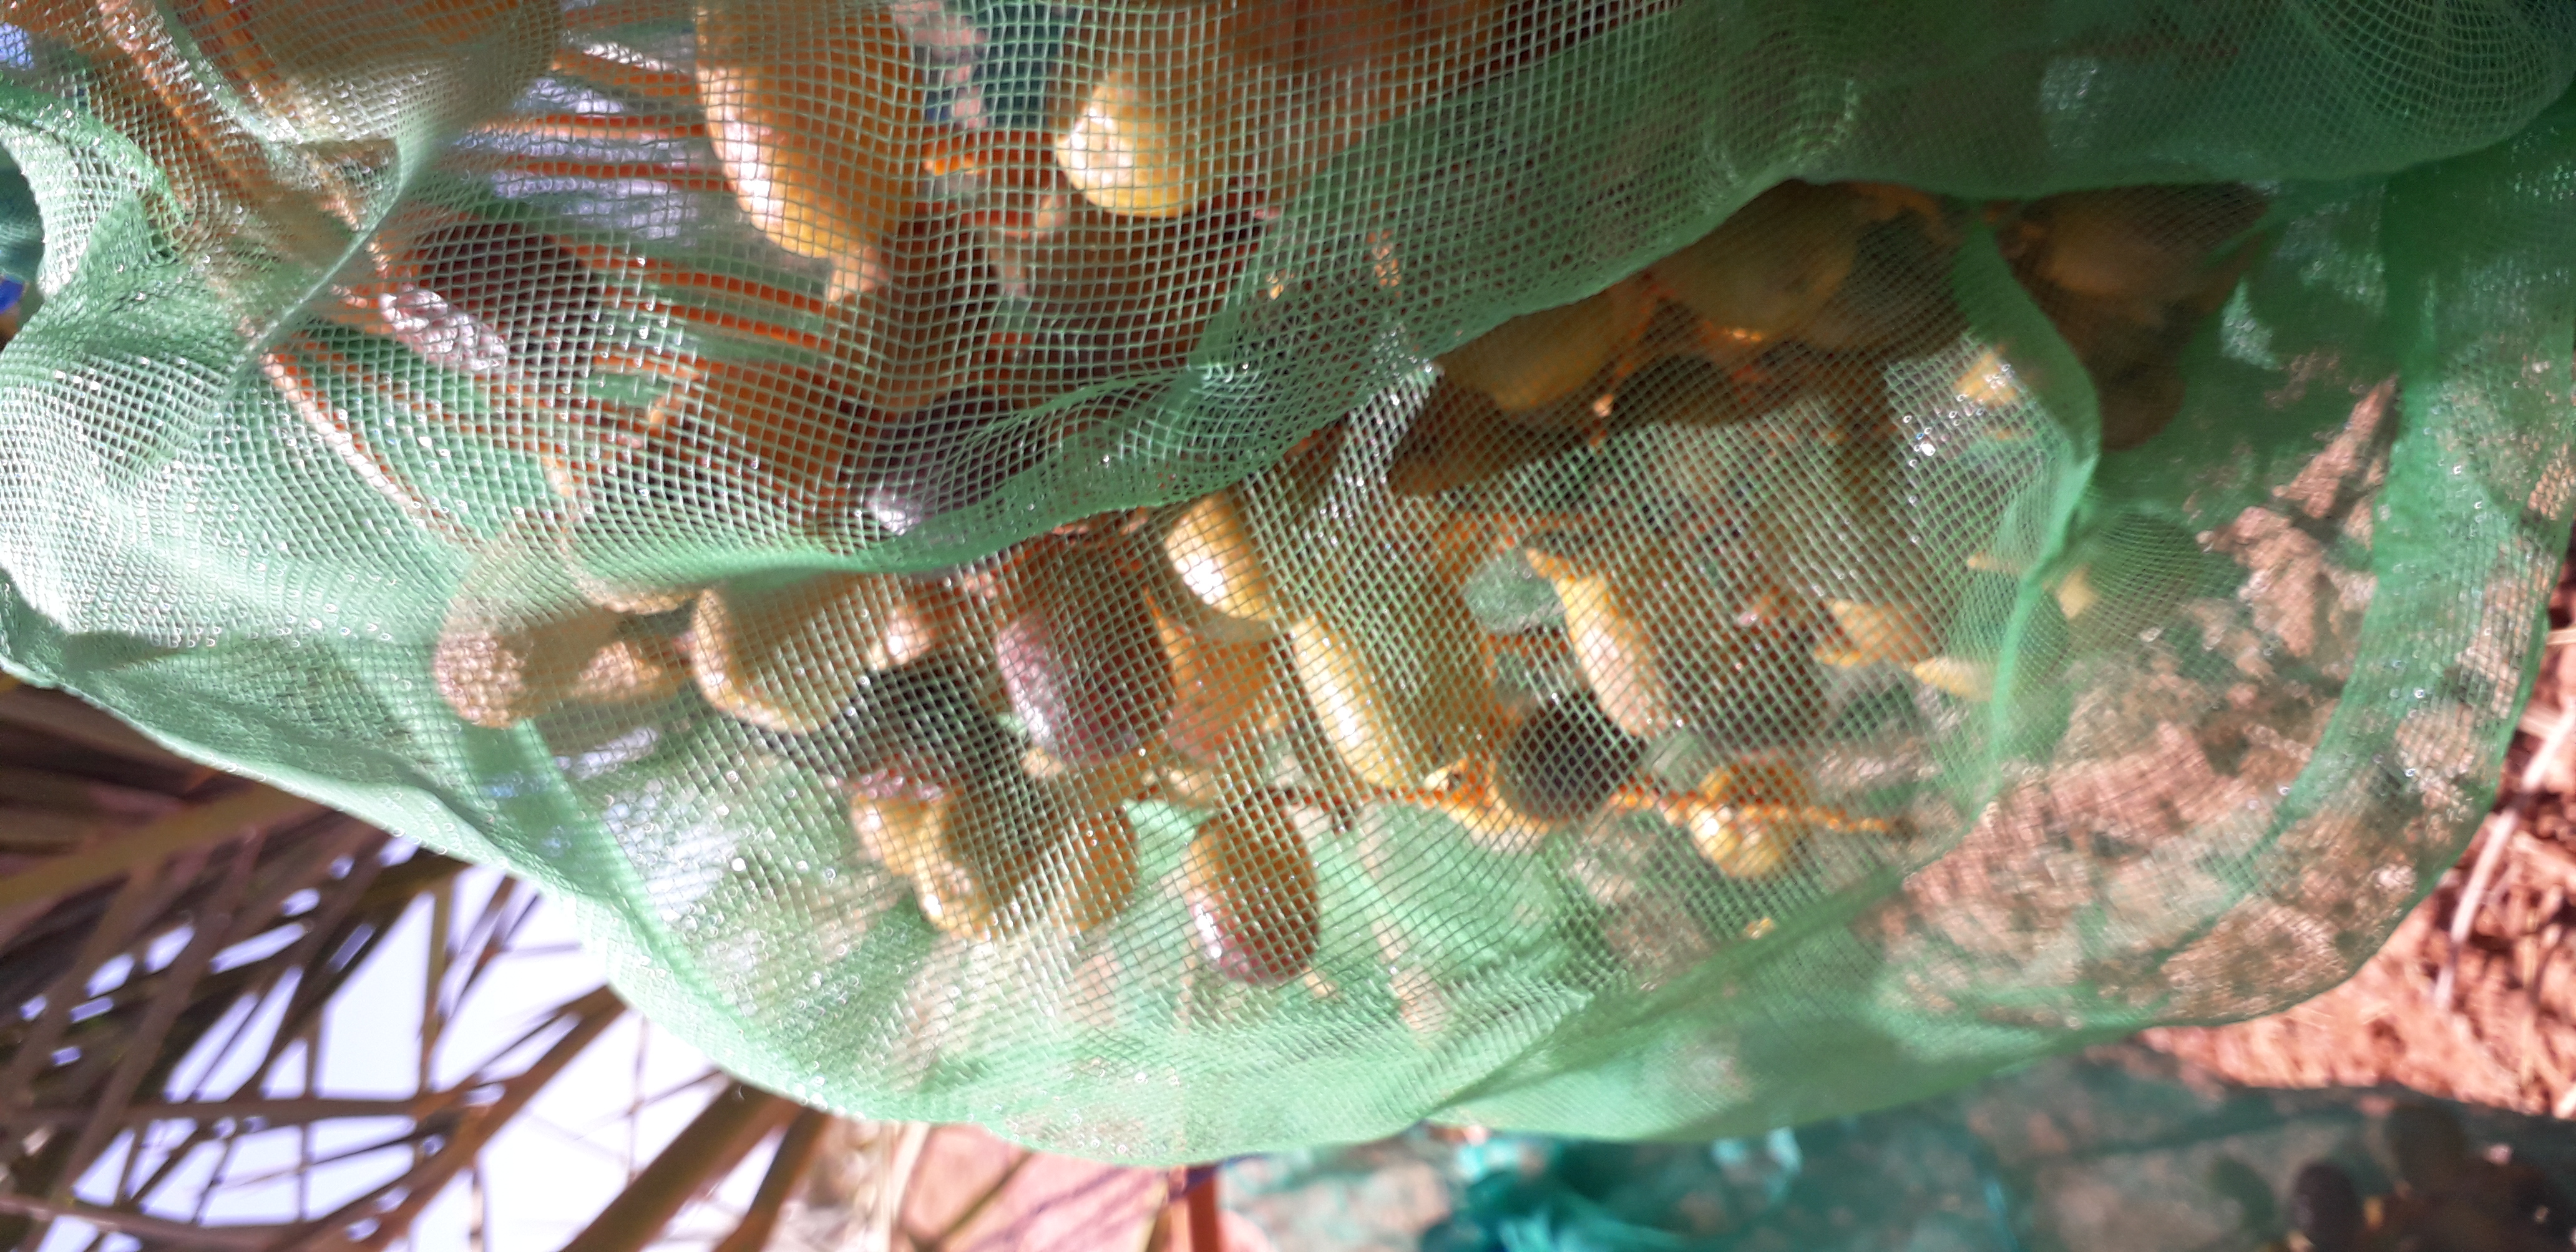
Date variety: Boufagous